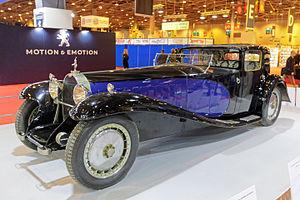
La Bugatti Type 41 ou Bugatti Royale est une voiture limousine sportive de prestige du constructeur automobile Bugatti, construite entre 1926 et 1933 en sept exemplaires par Ettore Bugatti et son fils Jean Bugatti. Elle est considérée comme une des voitures de collection les plus exceptionnelles et chères de l'histoire de l'automobile, de par son histoire, sa rareté, et de par ses caractéristiques exceptionnelles pour son temps.
Le moteur Bugatti U-16 ou King-Bugatti U-16 ou Bugatti-Breguet U-16 est une série de moteurs d'avions du constructeur automobile Bugatti, conçu en 1916, pour la Première Guerre mondiale, et entre-deux-guerres, de 16 cylindres en U de 410 ch.